History of Újpest FC

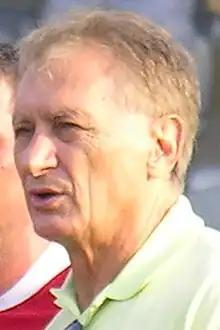
Antal Dunai (photographed in Telki) scored 202 goals in 326 matches between 1965 and 1976

The 'landmark' of the team – as always for Újpest – was goal scoring. The famous Fazekas – Göröcs – Bene – Dunai II – Zámbó attacking formation, invented and led by manager Lajos Baróti, scored dozens of goals, attracted thousands of football fans both in Hungary and outside the country. Bene became 5 times top scorer of Hungary, Dunai II and Fazekas won the Silver boot award for scoring the second most goals in the continent.